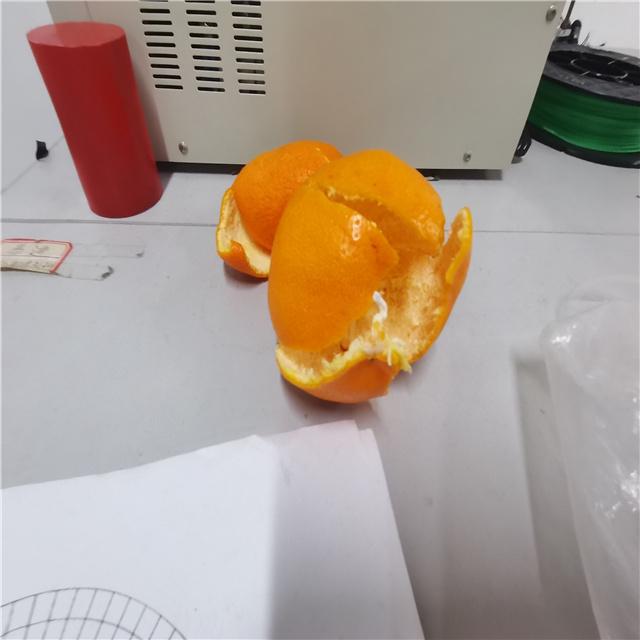
Label: peels